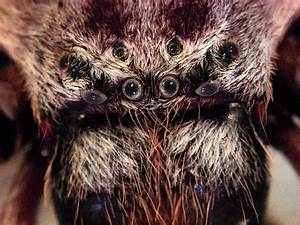
Label: ragno